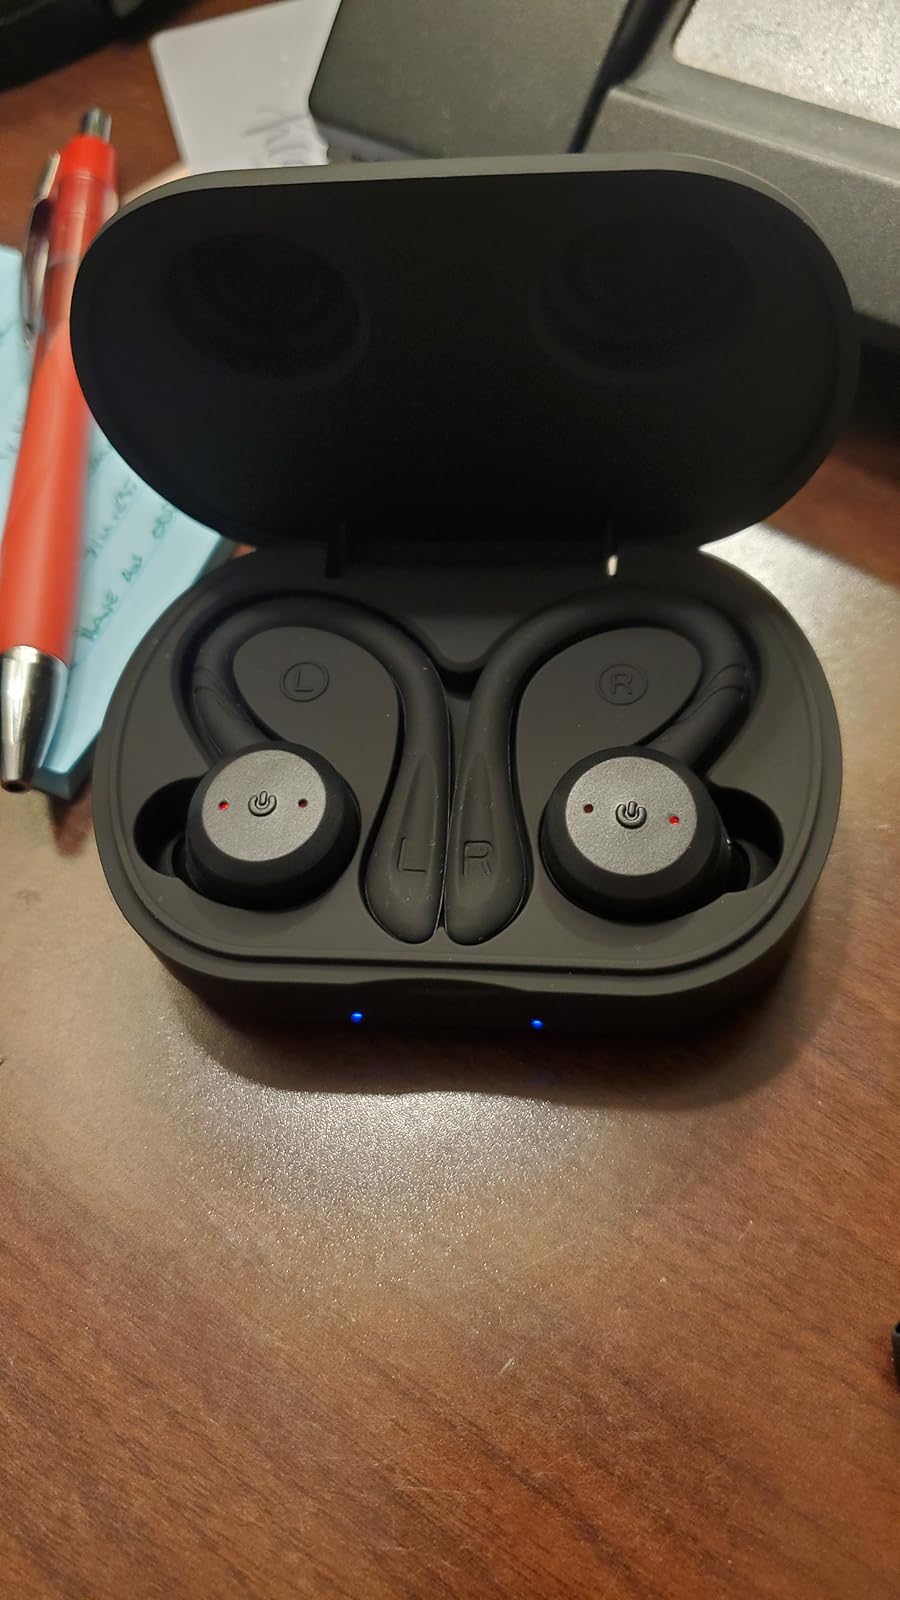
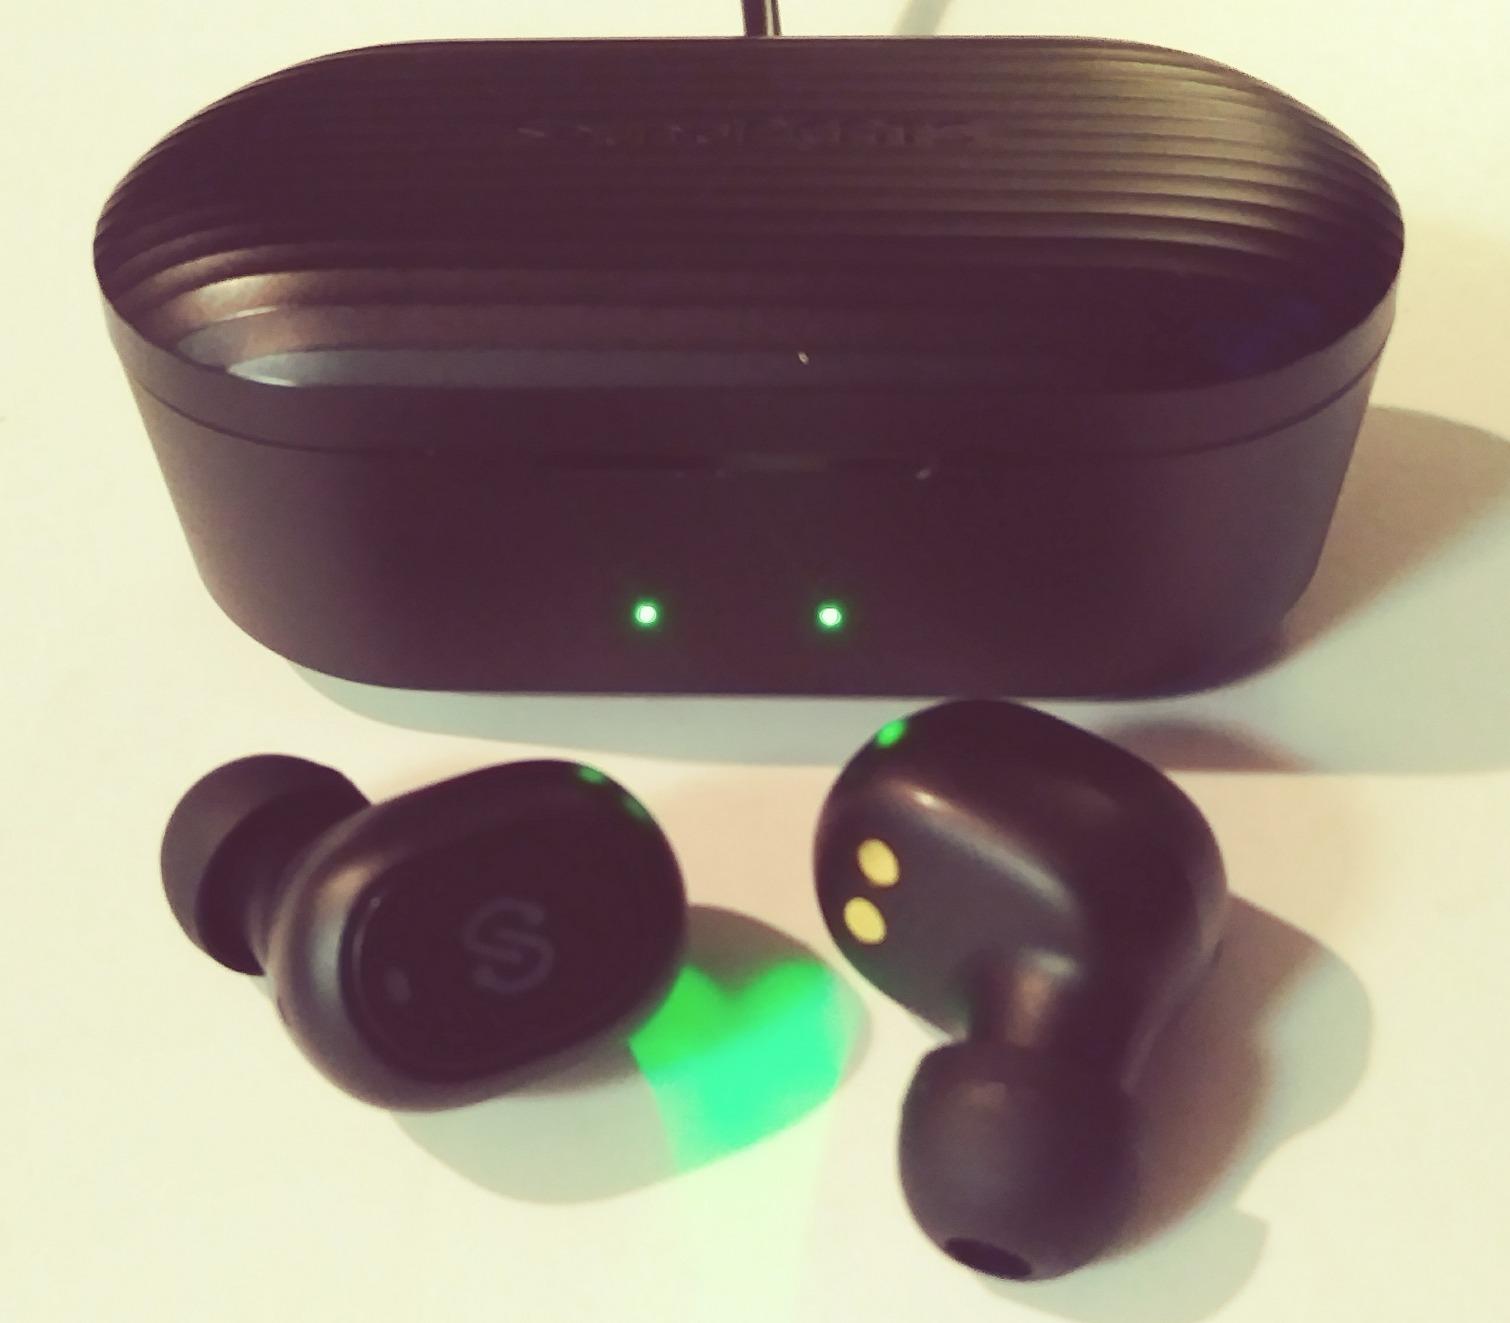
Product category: earbuds
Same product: no